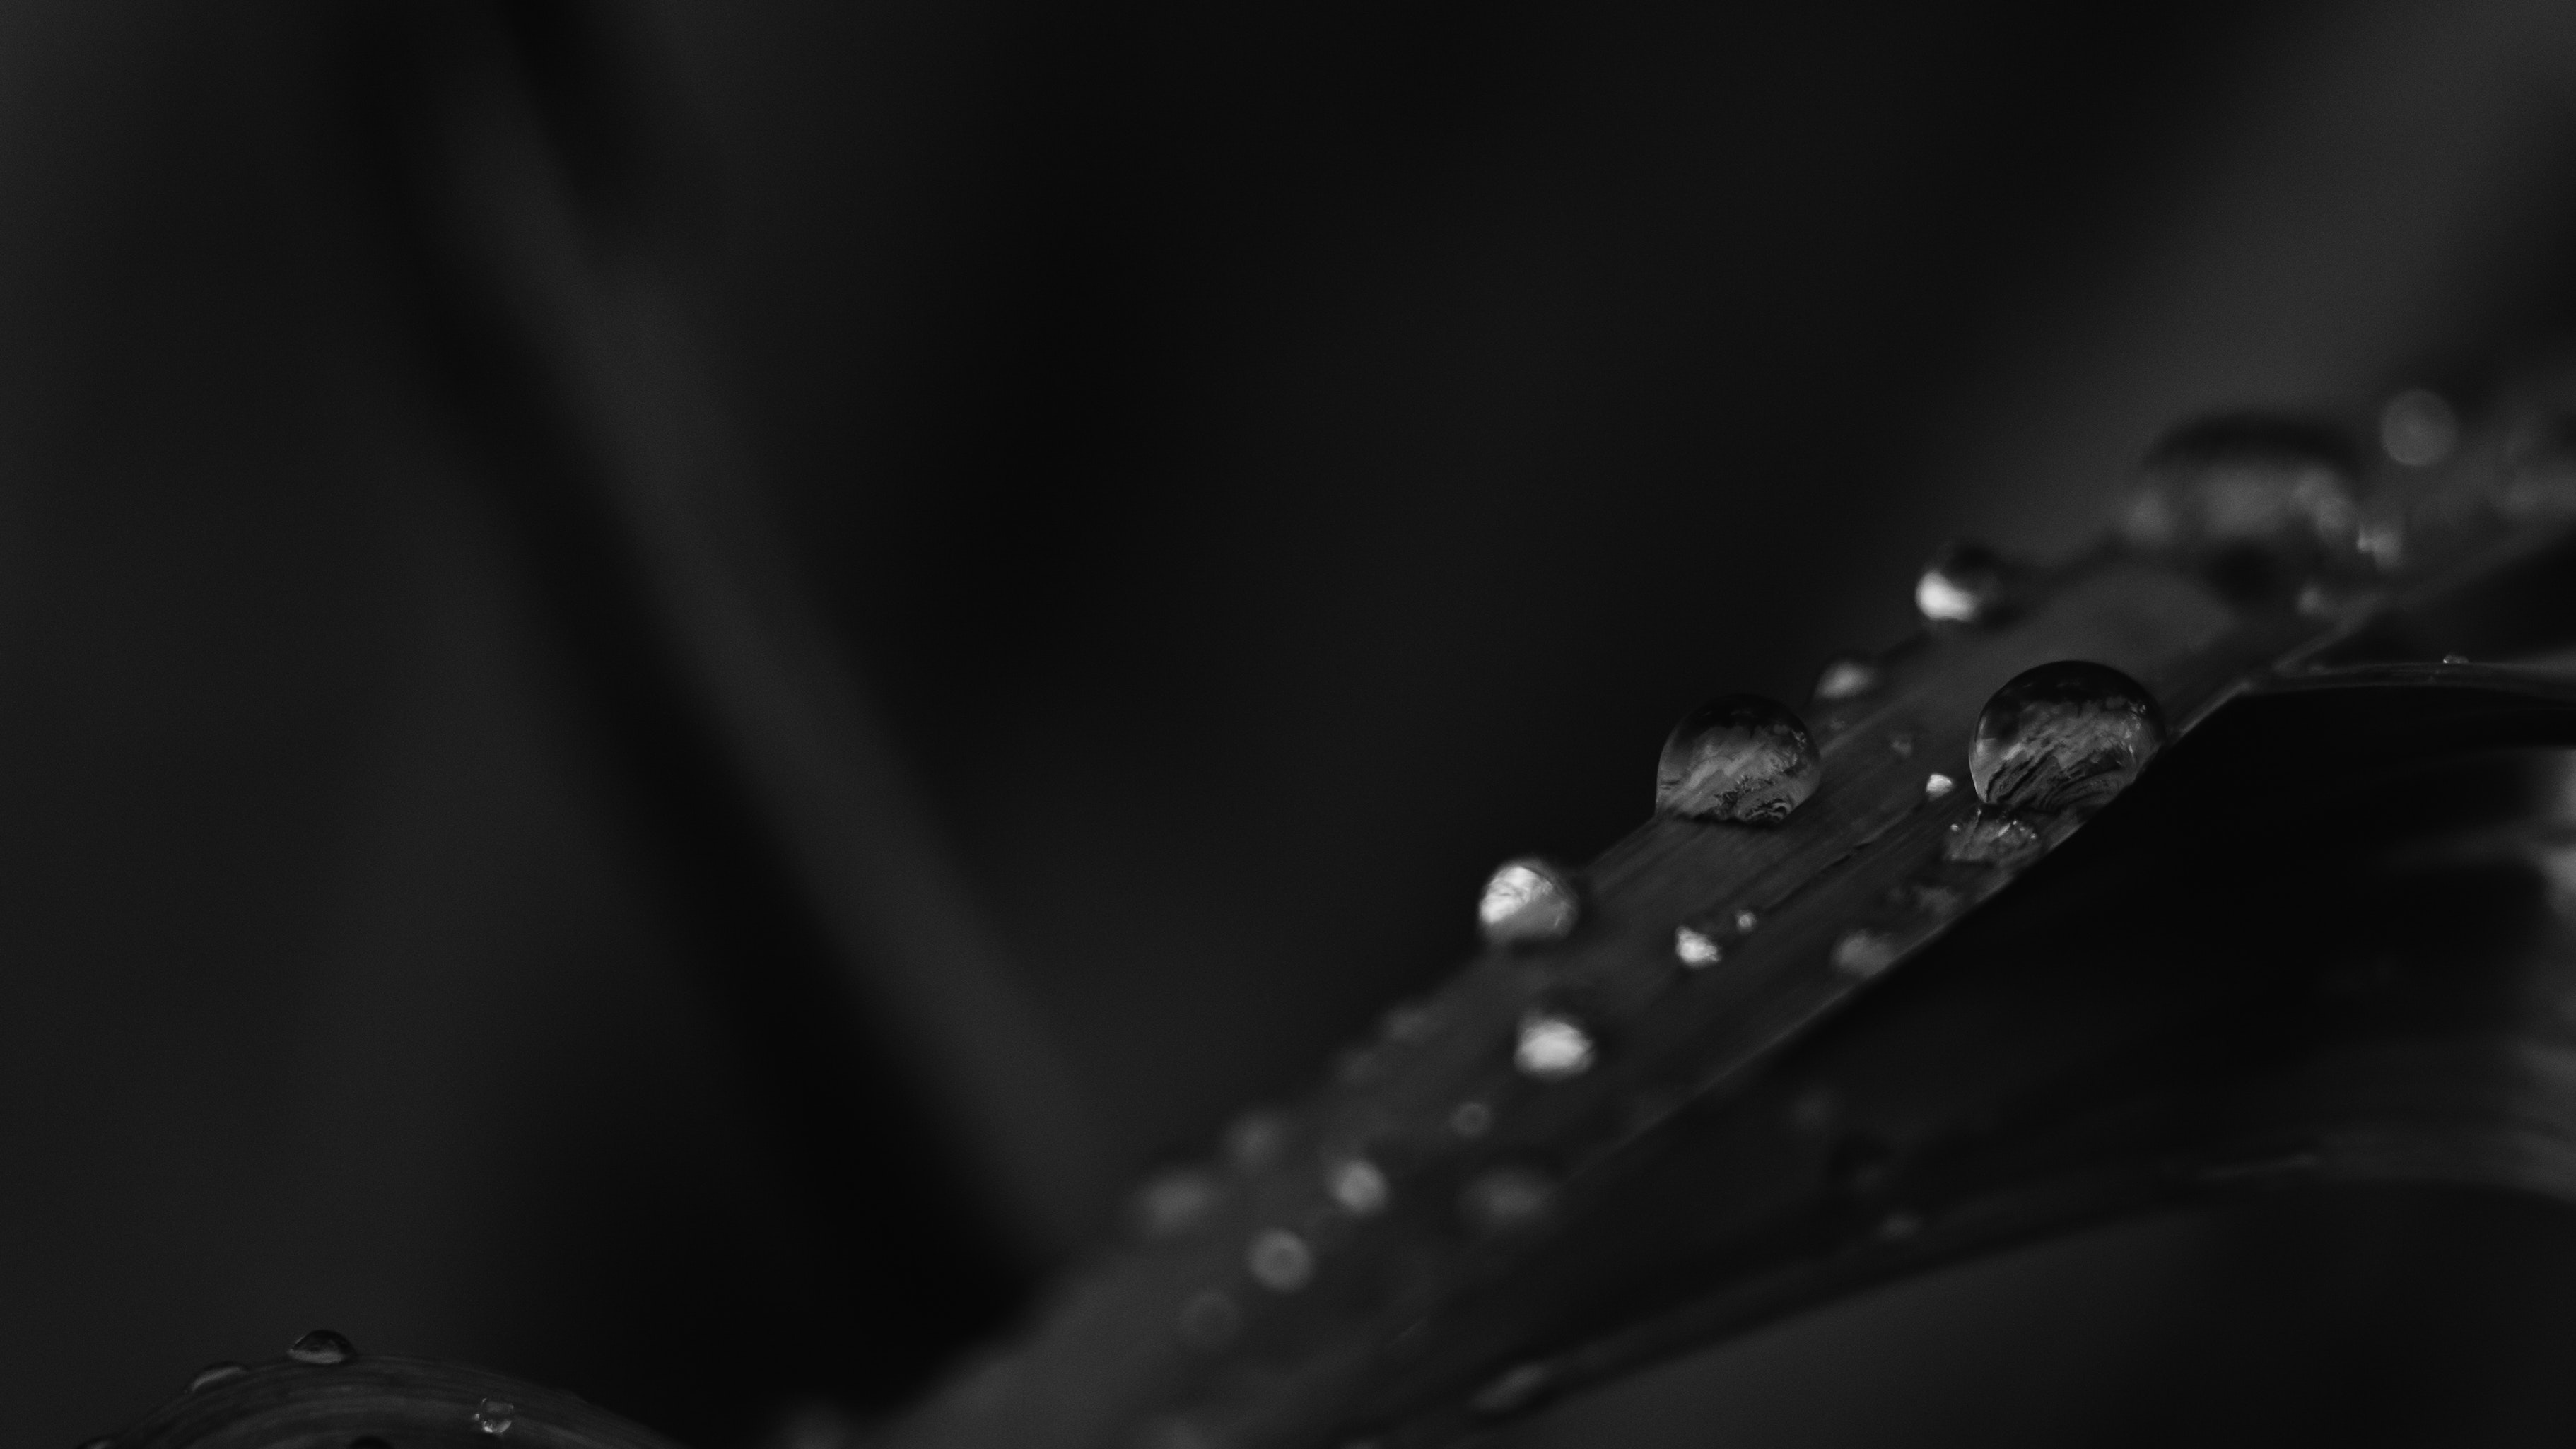
water, black, monochrome photography, black and white, macro photography, moisture, monochrome, still life photography, drop, dew, close up, photography, stock photography, darkness, plant, style